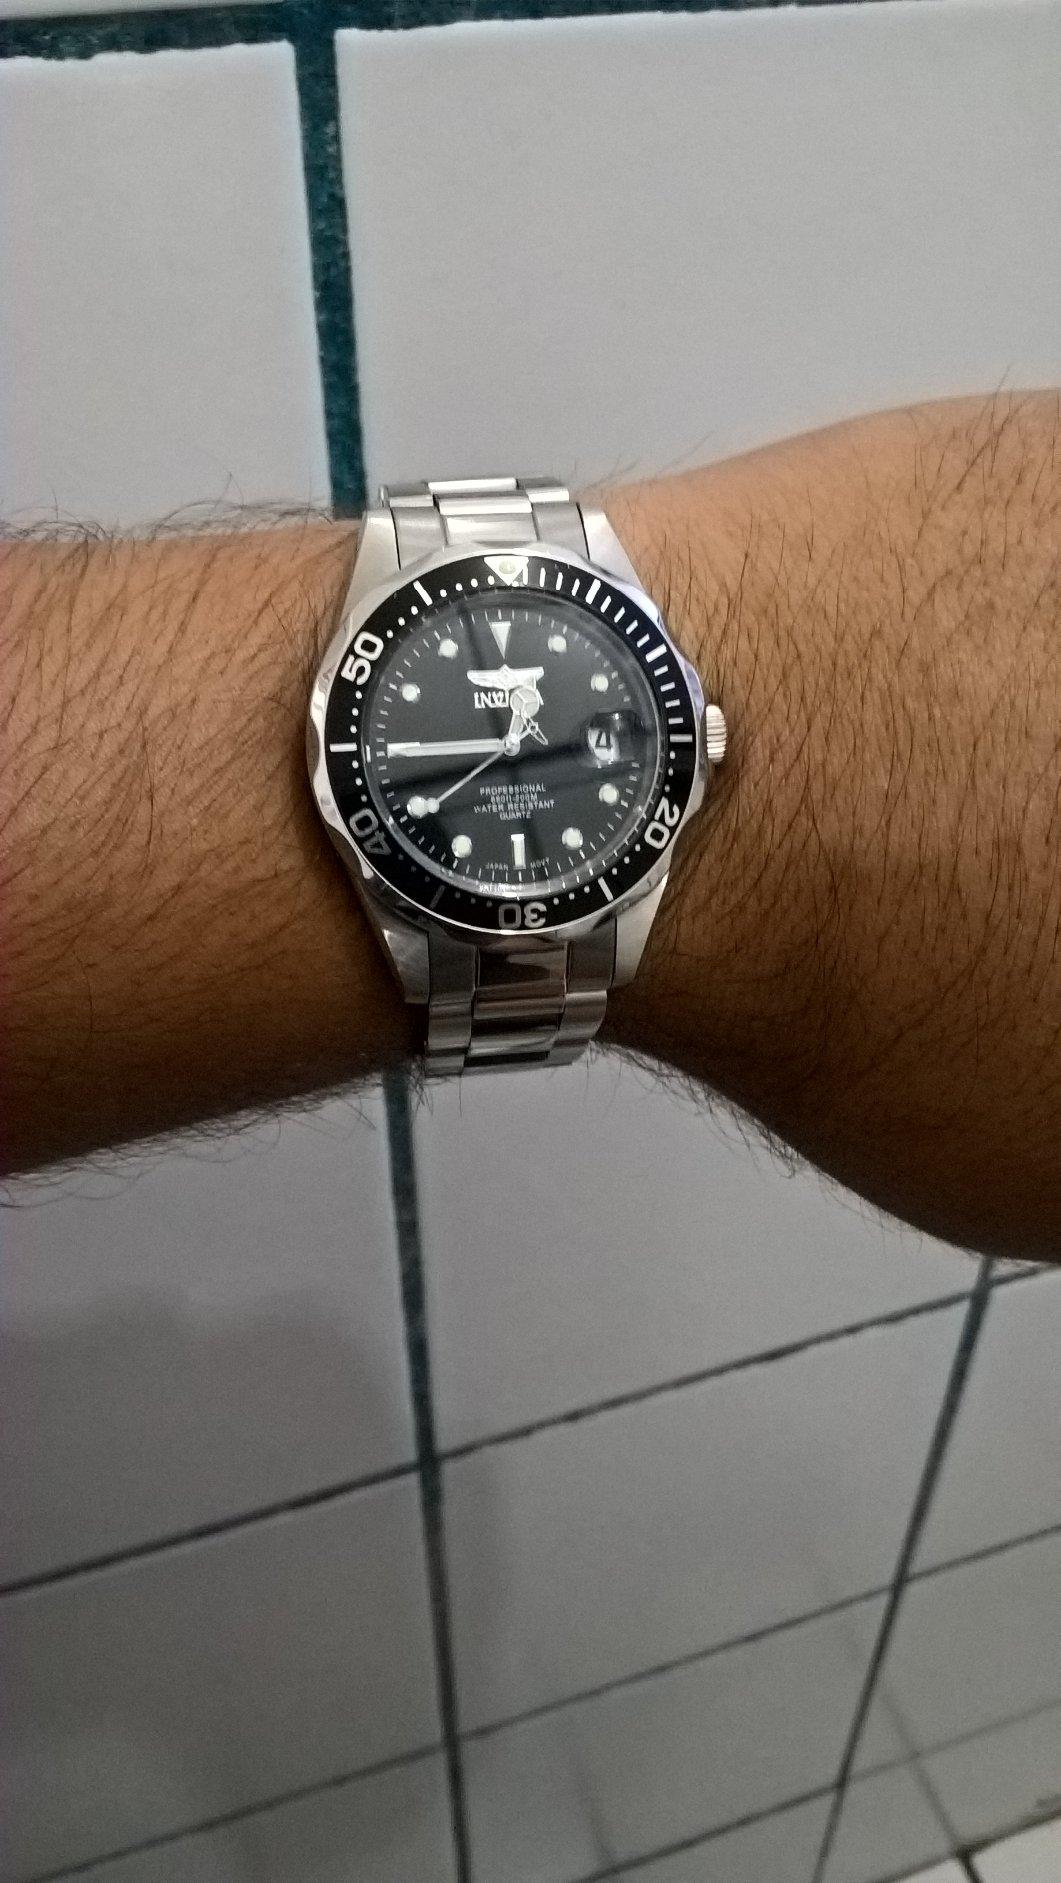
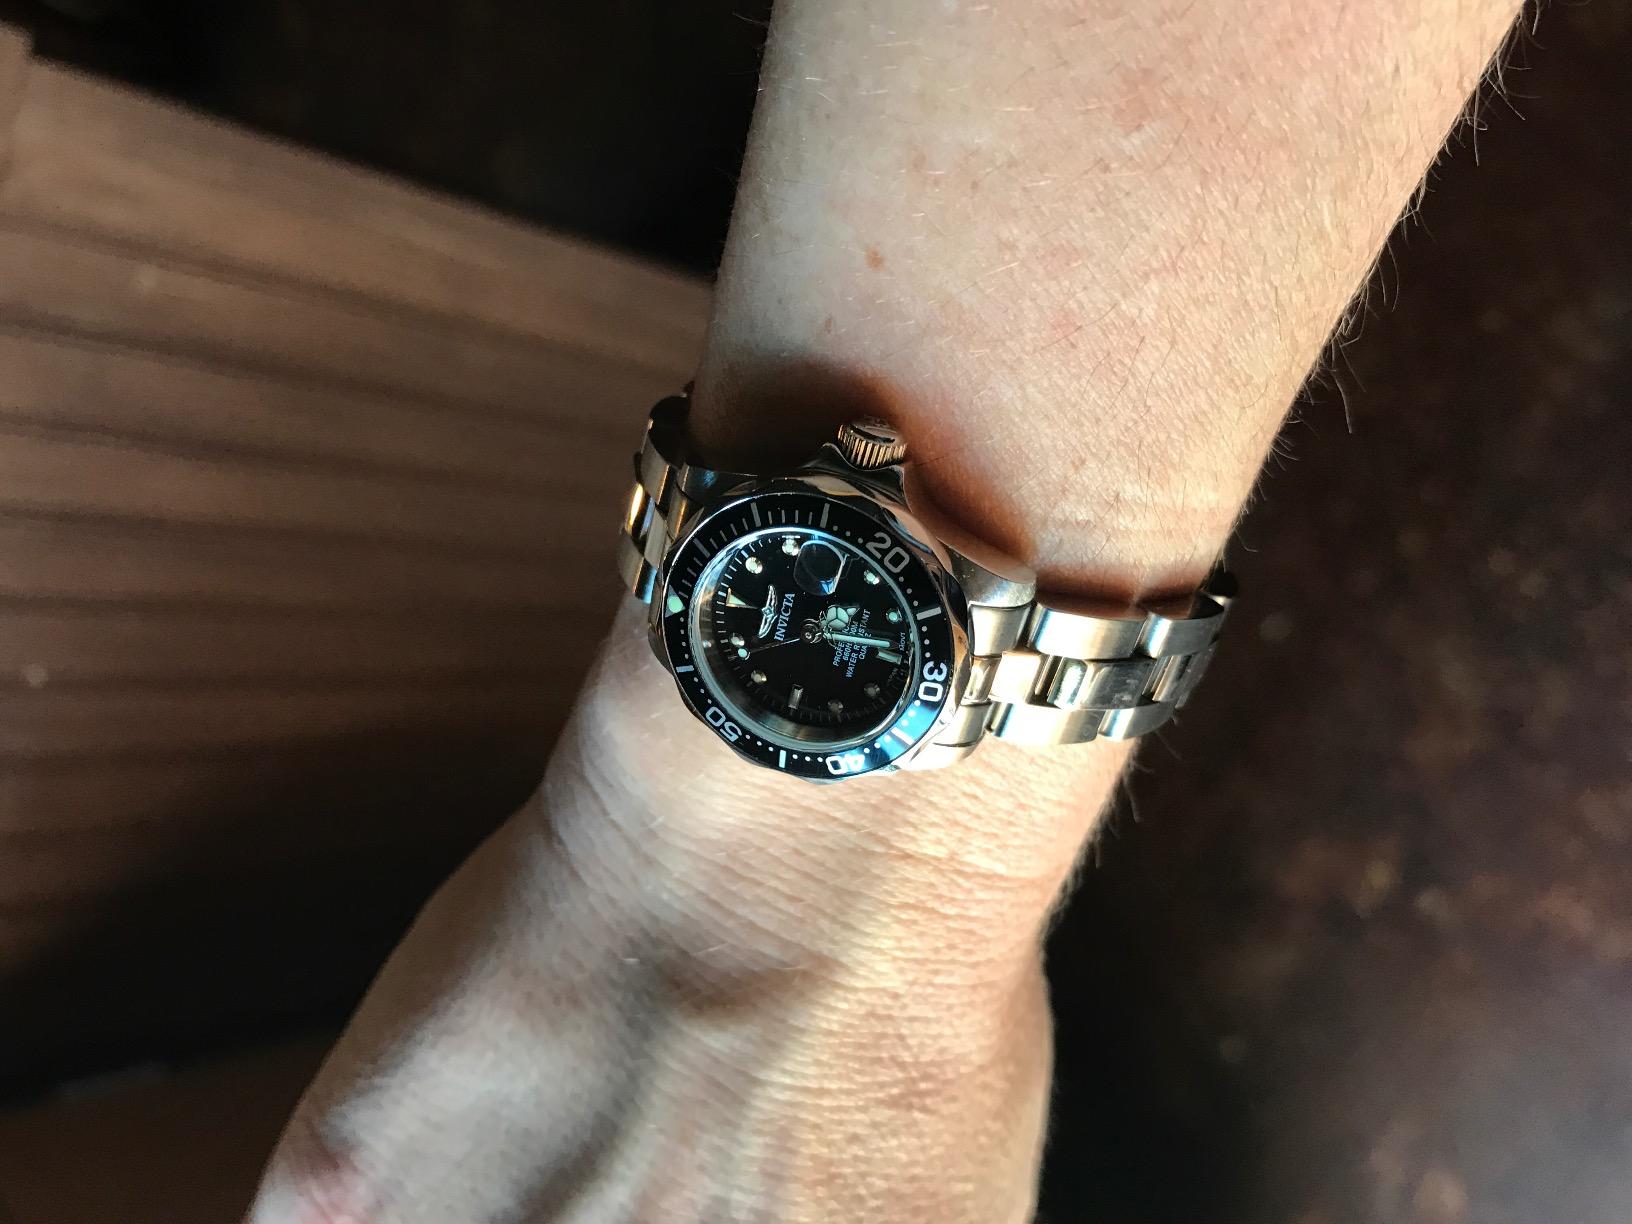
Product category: accessories_watch
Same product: yes